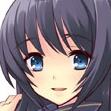
Portrait style: Anime Portrait